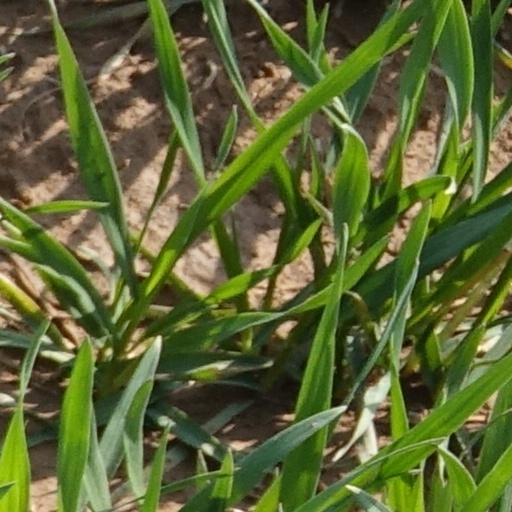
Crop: wheat